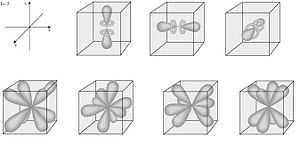
Elektronskal
Eksempler på f-orbitalers sandsynlighedsfordelinger. Trådterningen er der blot til at give fornemmelsen af en rumlig virkning. Faktisk burde skallerne have diffuse grænser og derfor ingen rande eller kanter.
I den klassiske model for atomer er en elektronskal et diffust område, hvor der er størst sandsynlighed for at vekselvirke med en elektron.